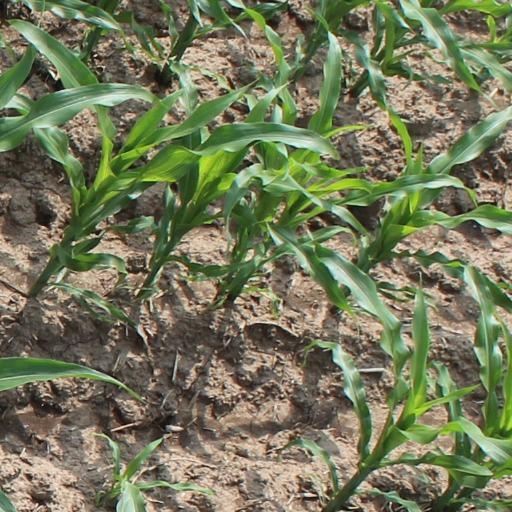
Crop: maize; corn